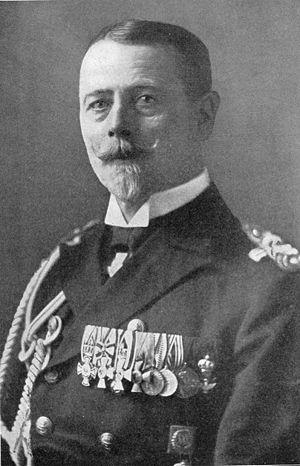
Gustav Heinrich Ernst Friedrich von Ingenohl, né le 30 juin 1857 à Neuwied et mort le 19 décembre 1933 à Berlin est un aristocrate allemand qui fut officier de marine, amiral de la Marine impériale et chef de la Flotte impériale de haute mer.